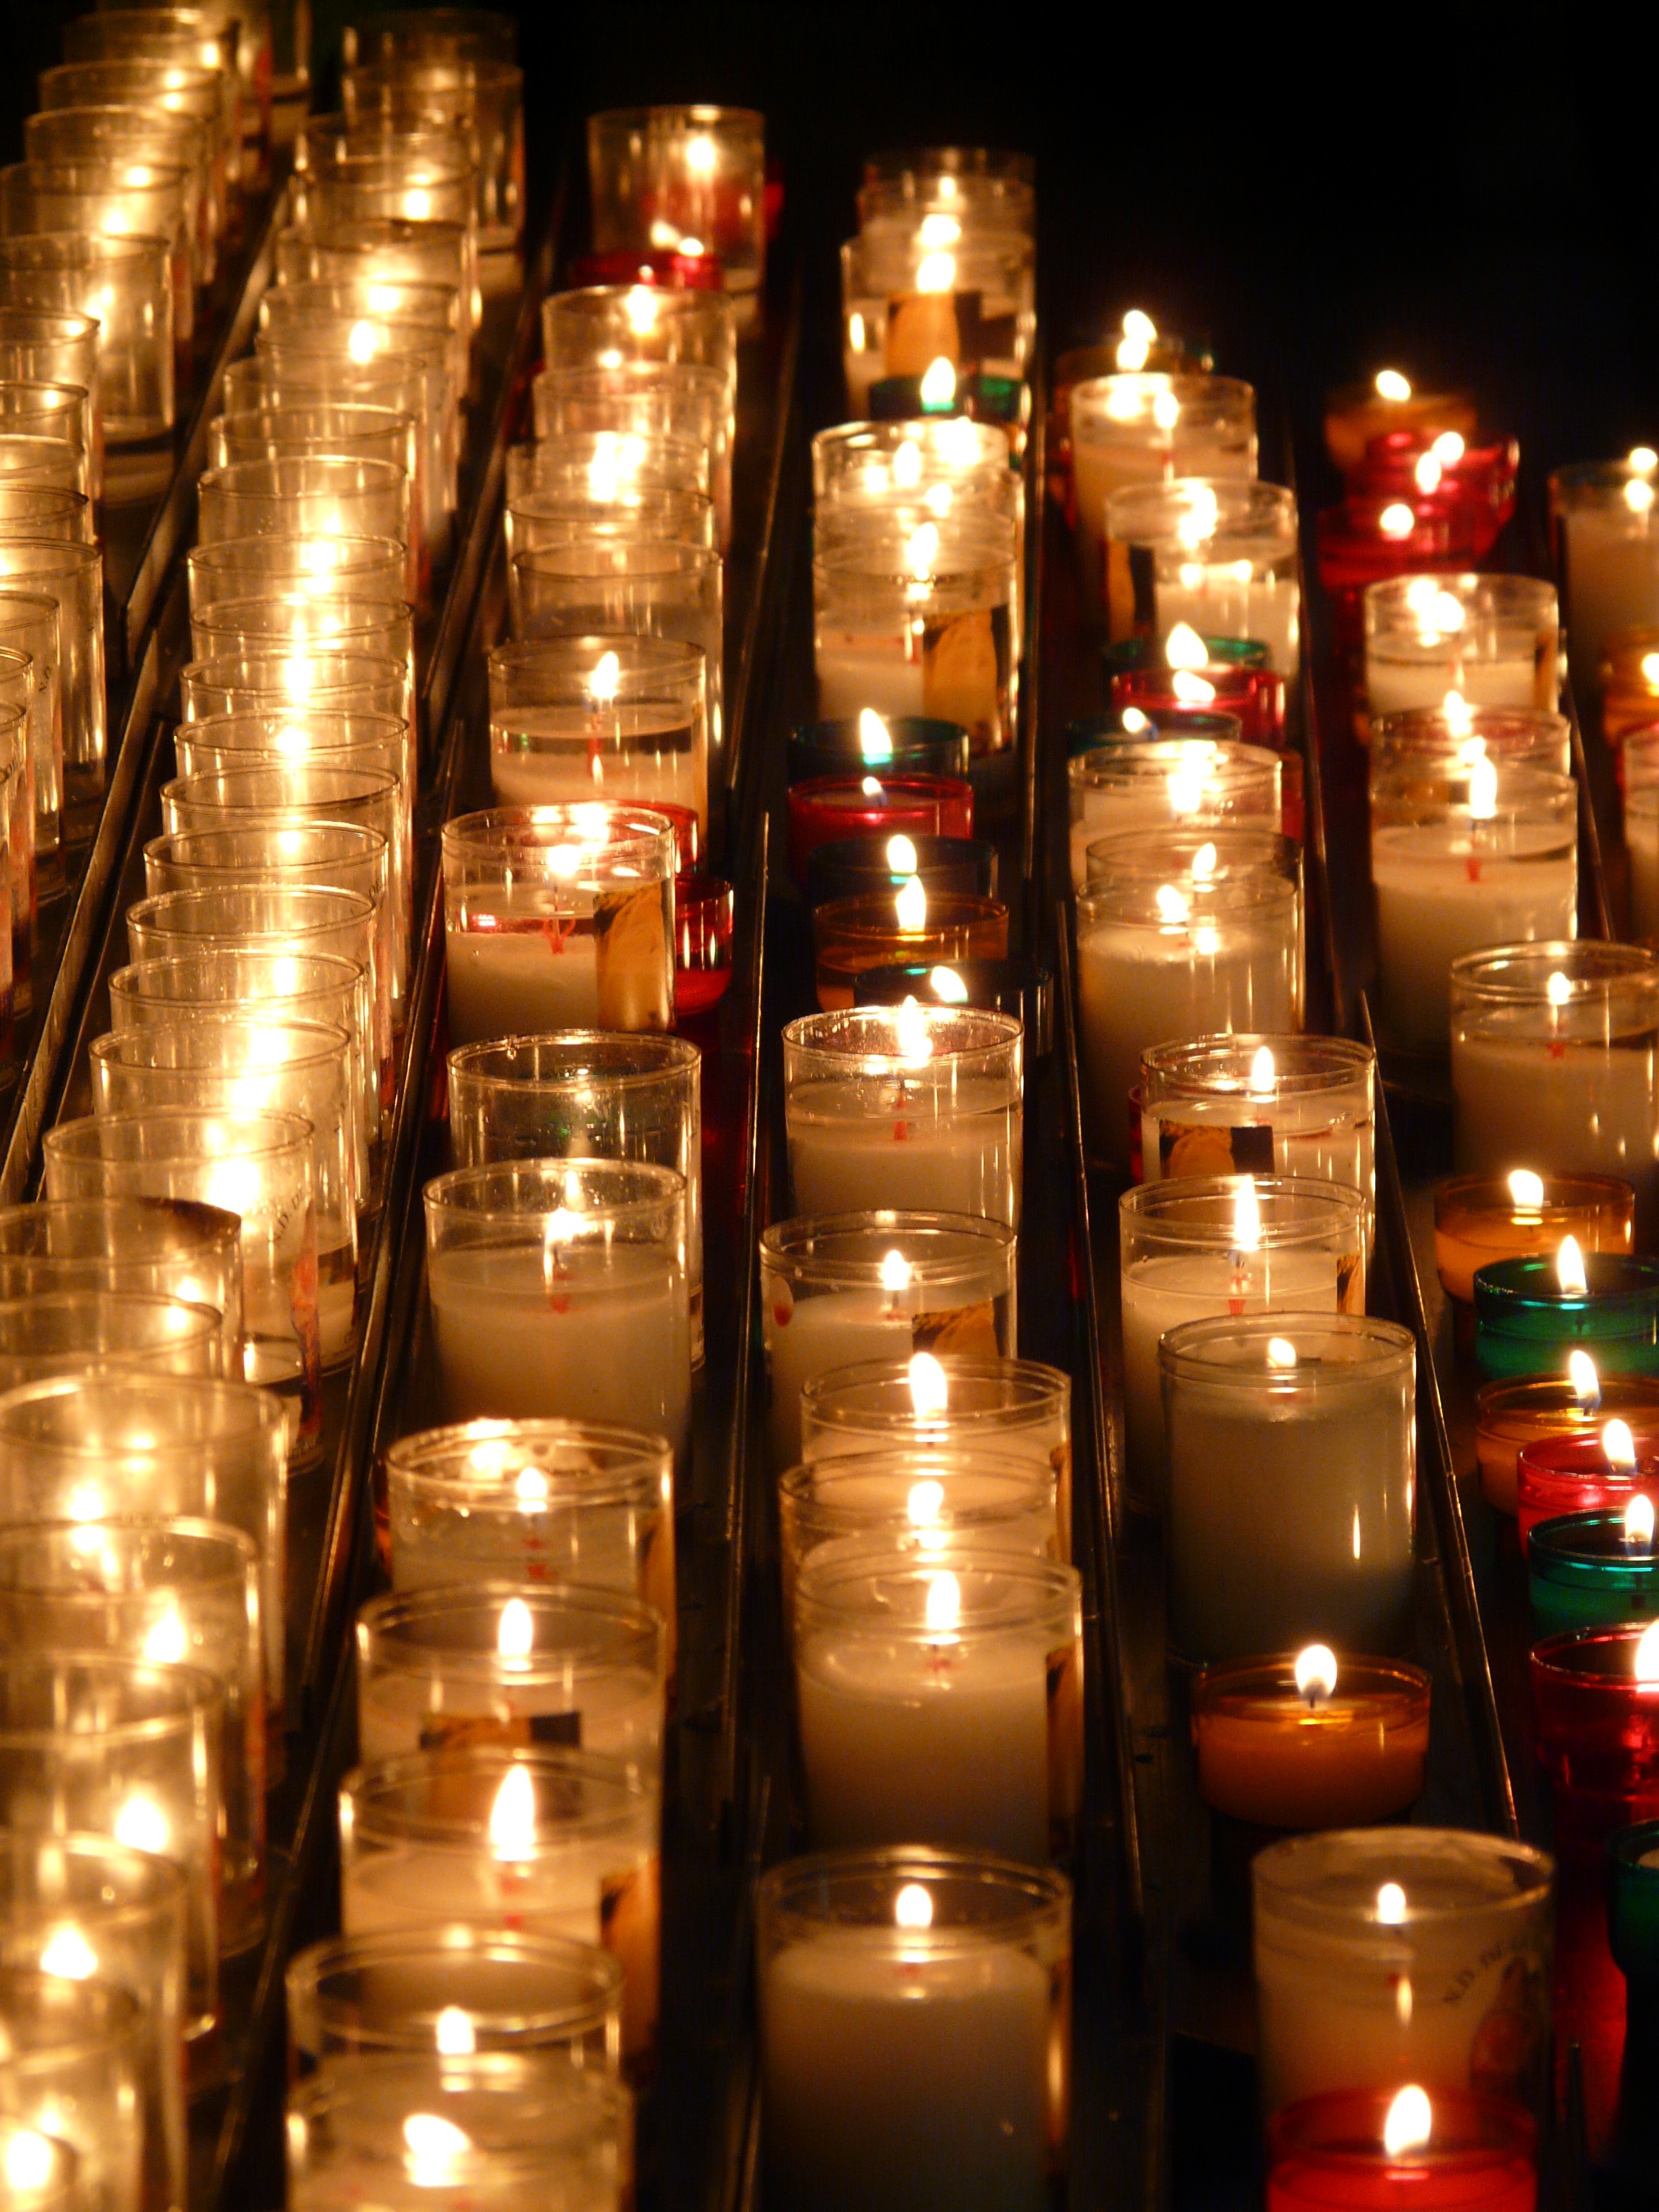
light, night, reflection, symbol, flame, religion, church, lighting, lights, candles, contemplative, bright, commemorate, prayer, candlelight, victims, donation, sacrificial lights, memorial lights, sacrificial candle